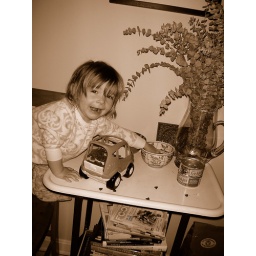
Sylvie adds water to the cat food in the car. She loves to work with the cat food. And the cat water.